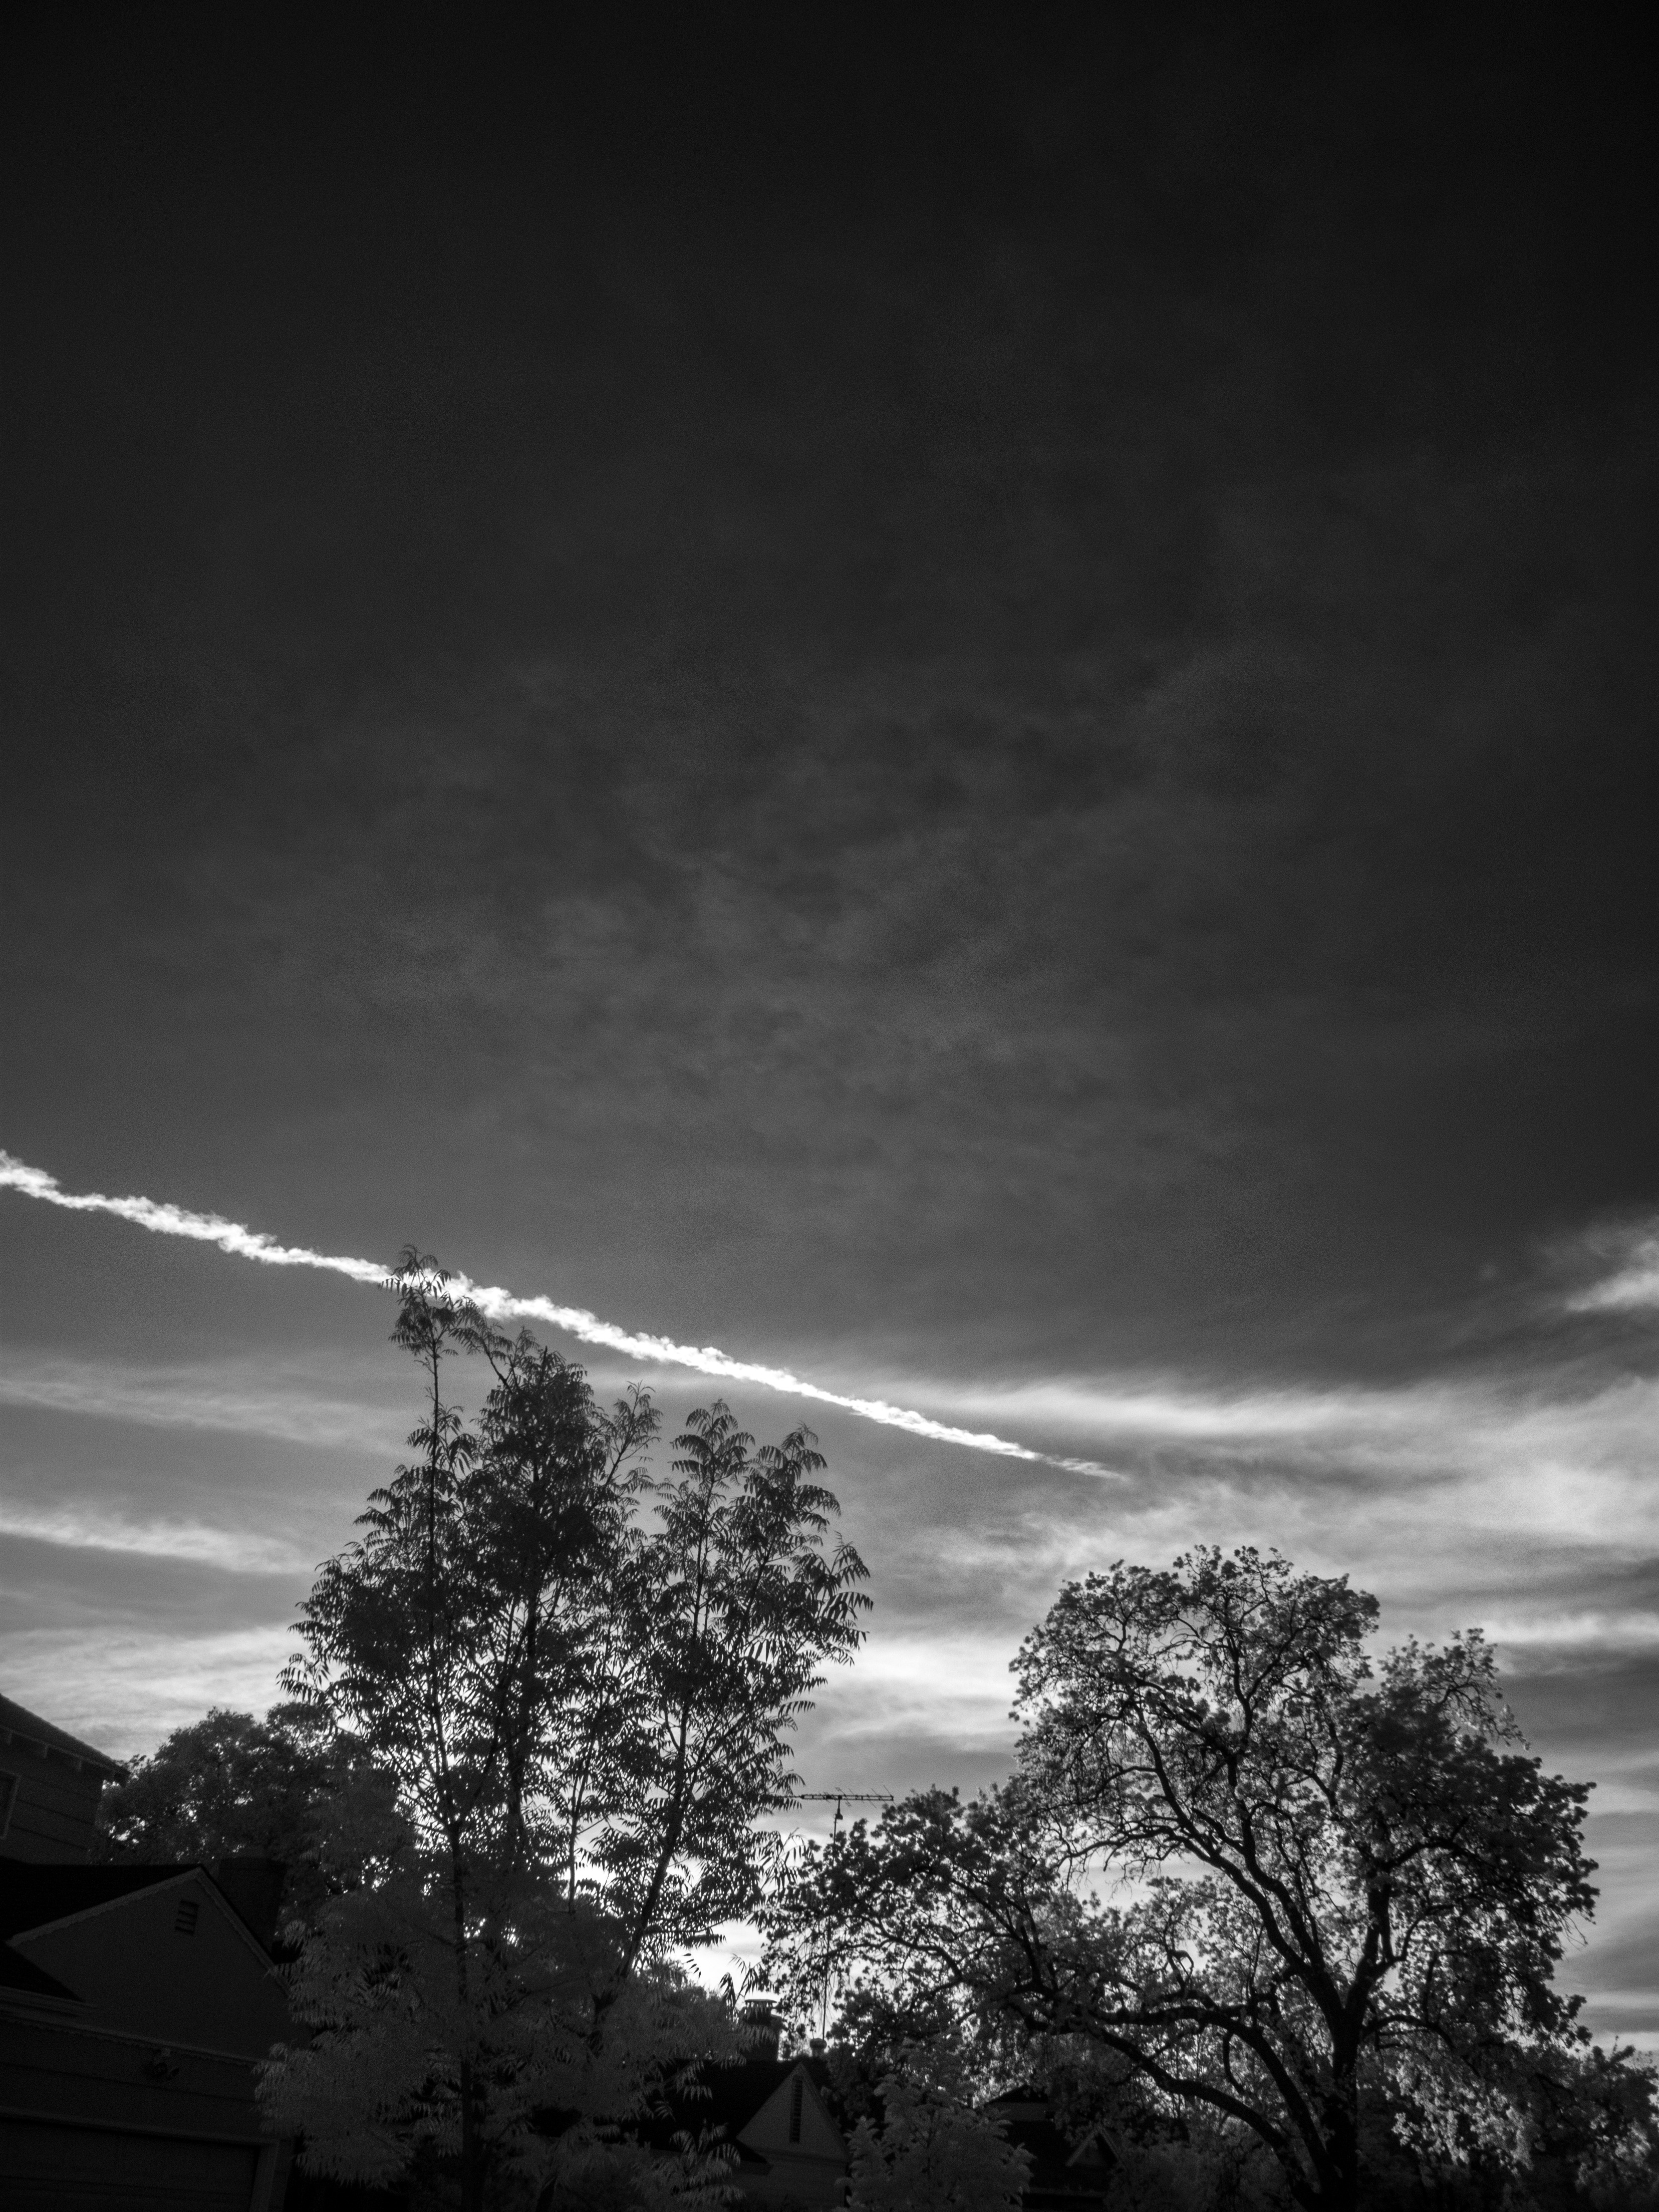
tree, horizon, light, cloud, black and white, sky, night, sunlight, dawn, atmosphere, dusk, evening, darkness, black, monochrome, moonlight, 2014, 365, 3652014, 365the2014edition, meteorological phenomenon, monochrome photography, atmospheric phenomenon